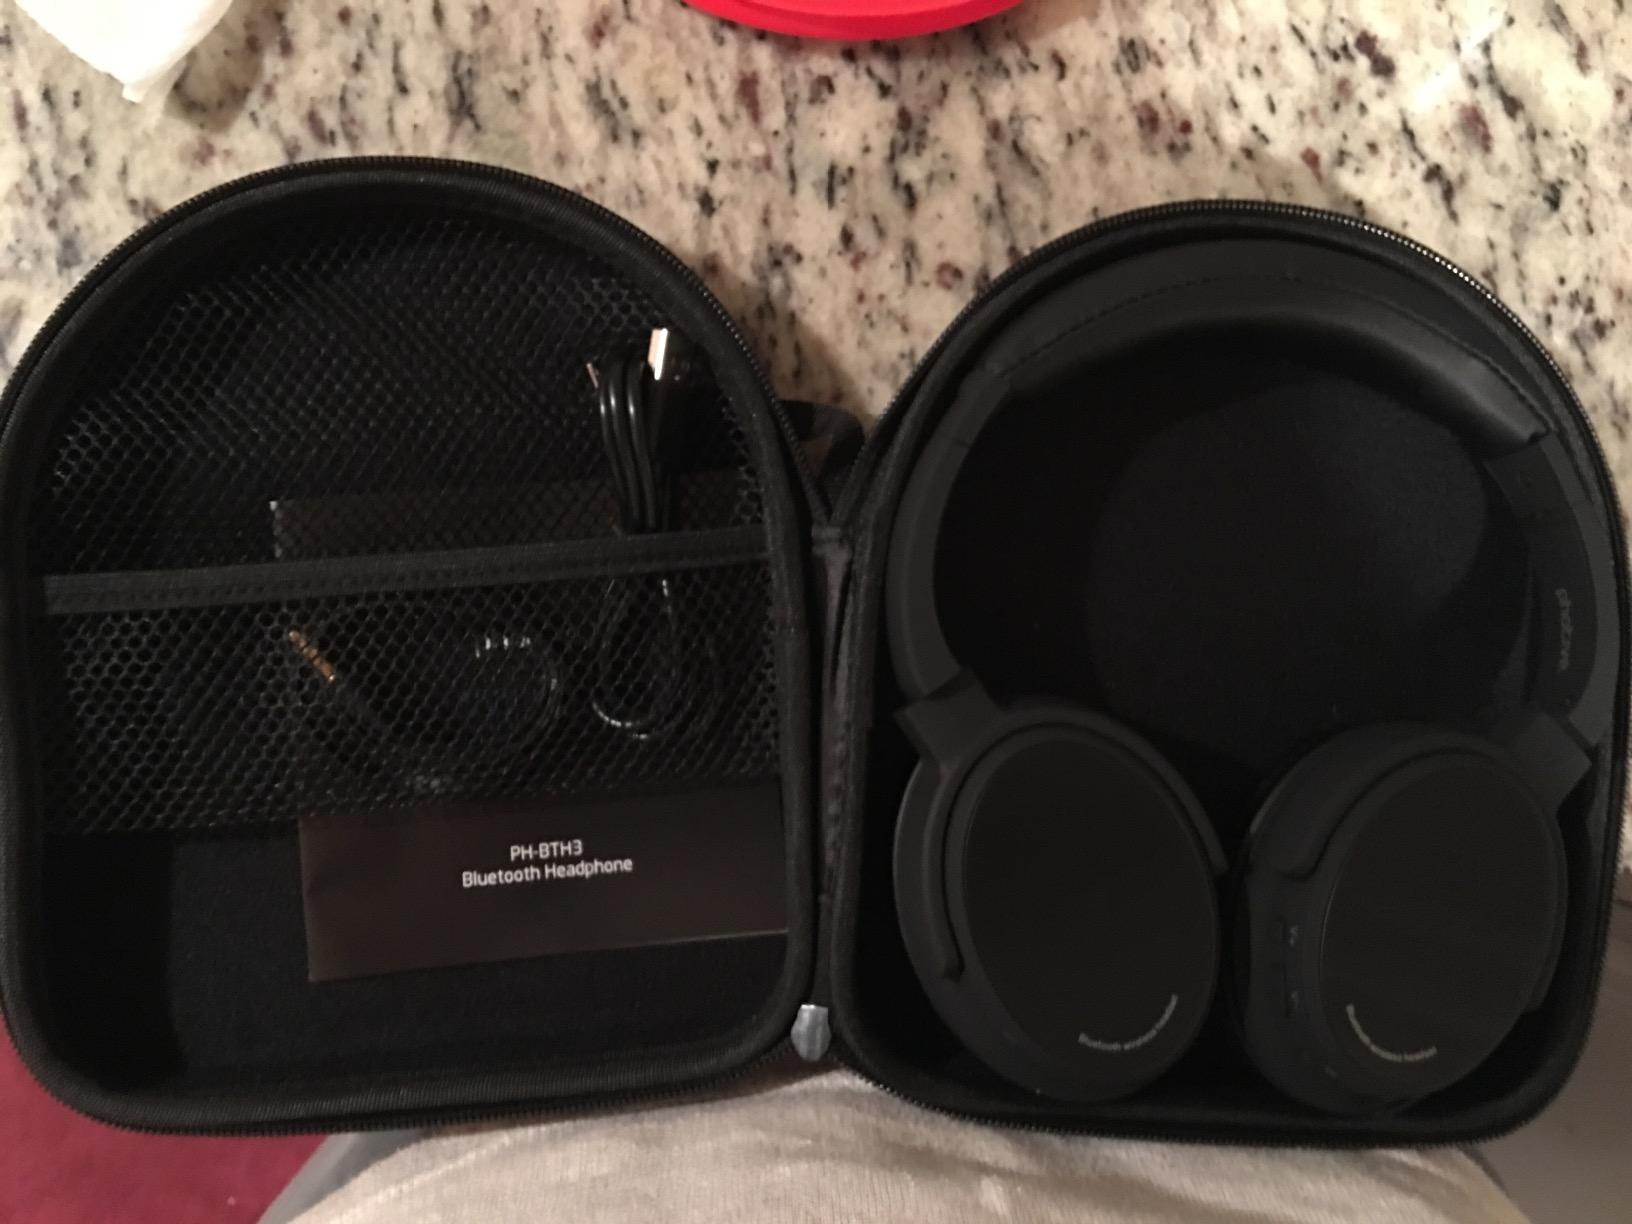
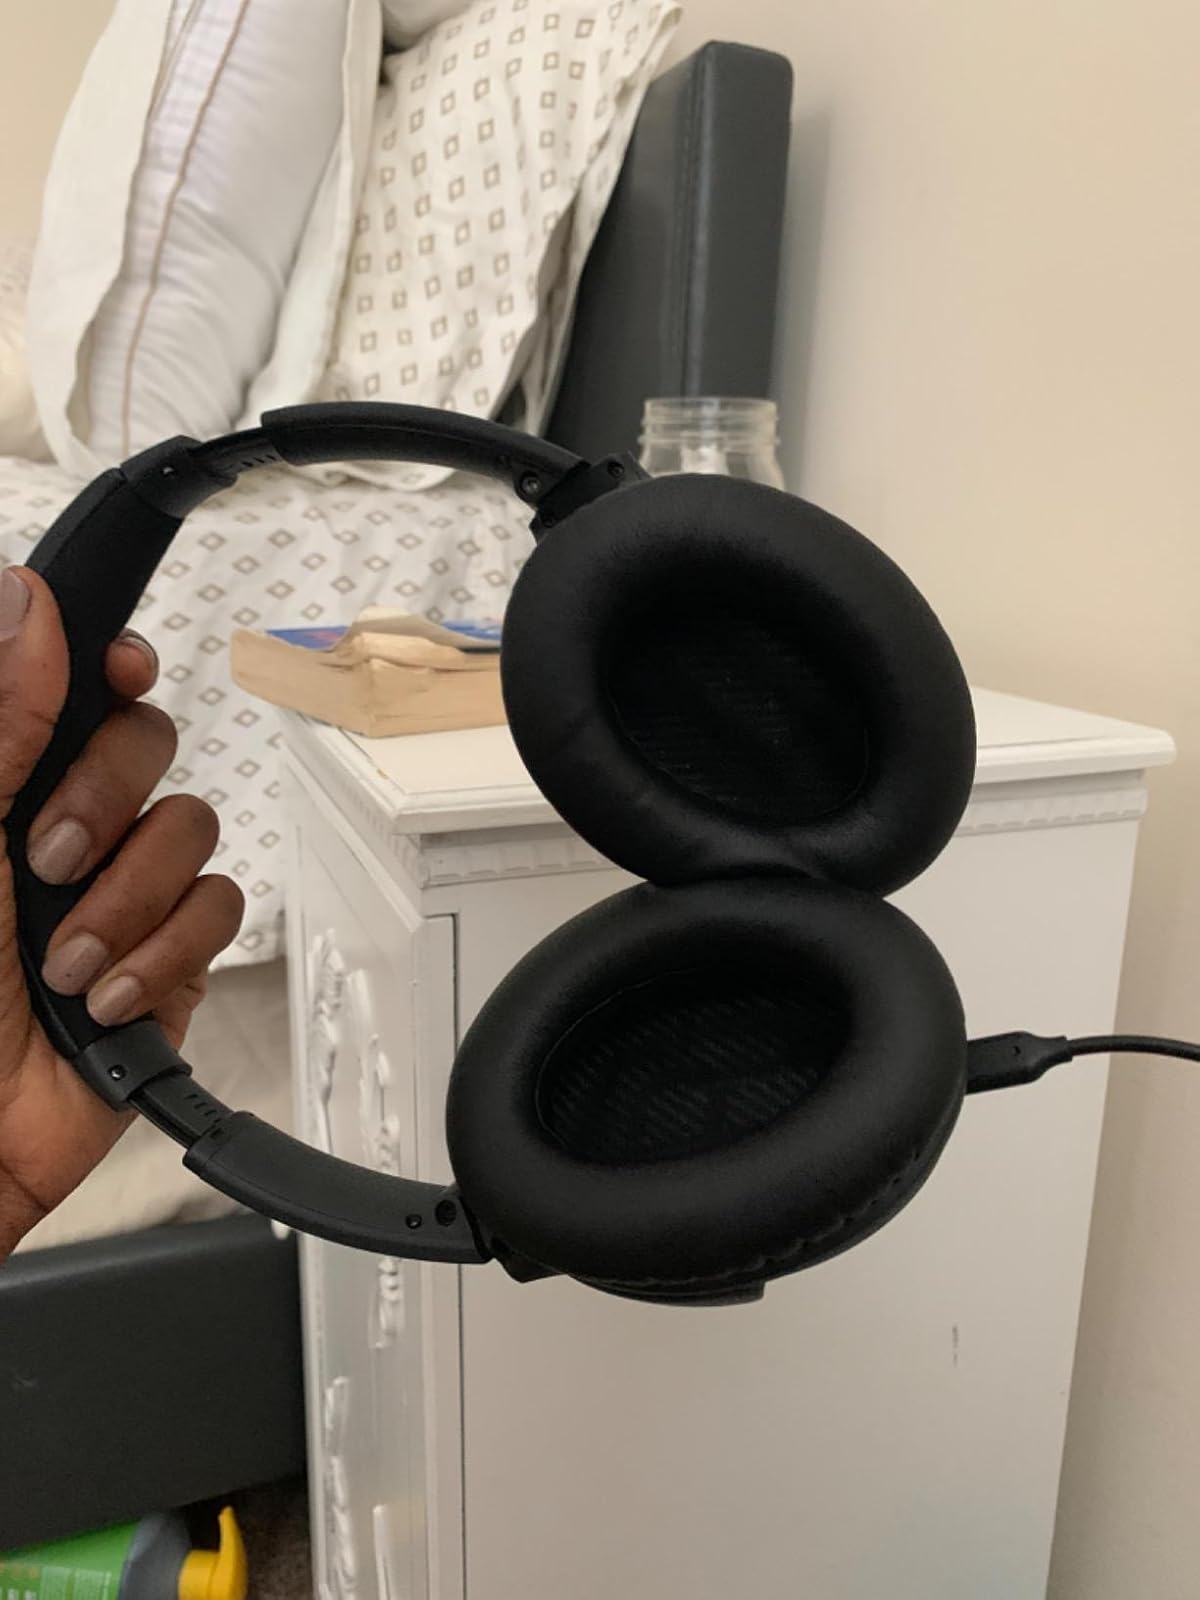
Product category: headphones
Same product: no